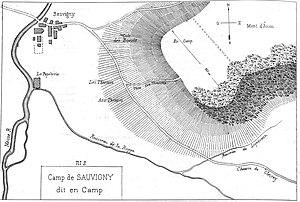
sur une vue ancienne.
Sauvigny est une commune française située dans le département de la Meuse, en région Grand Est.